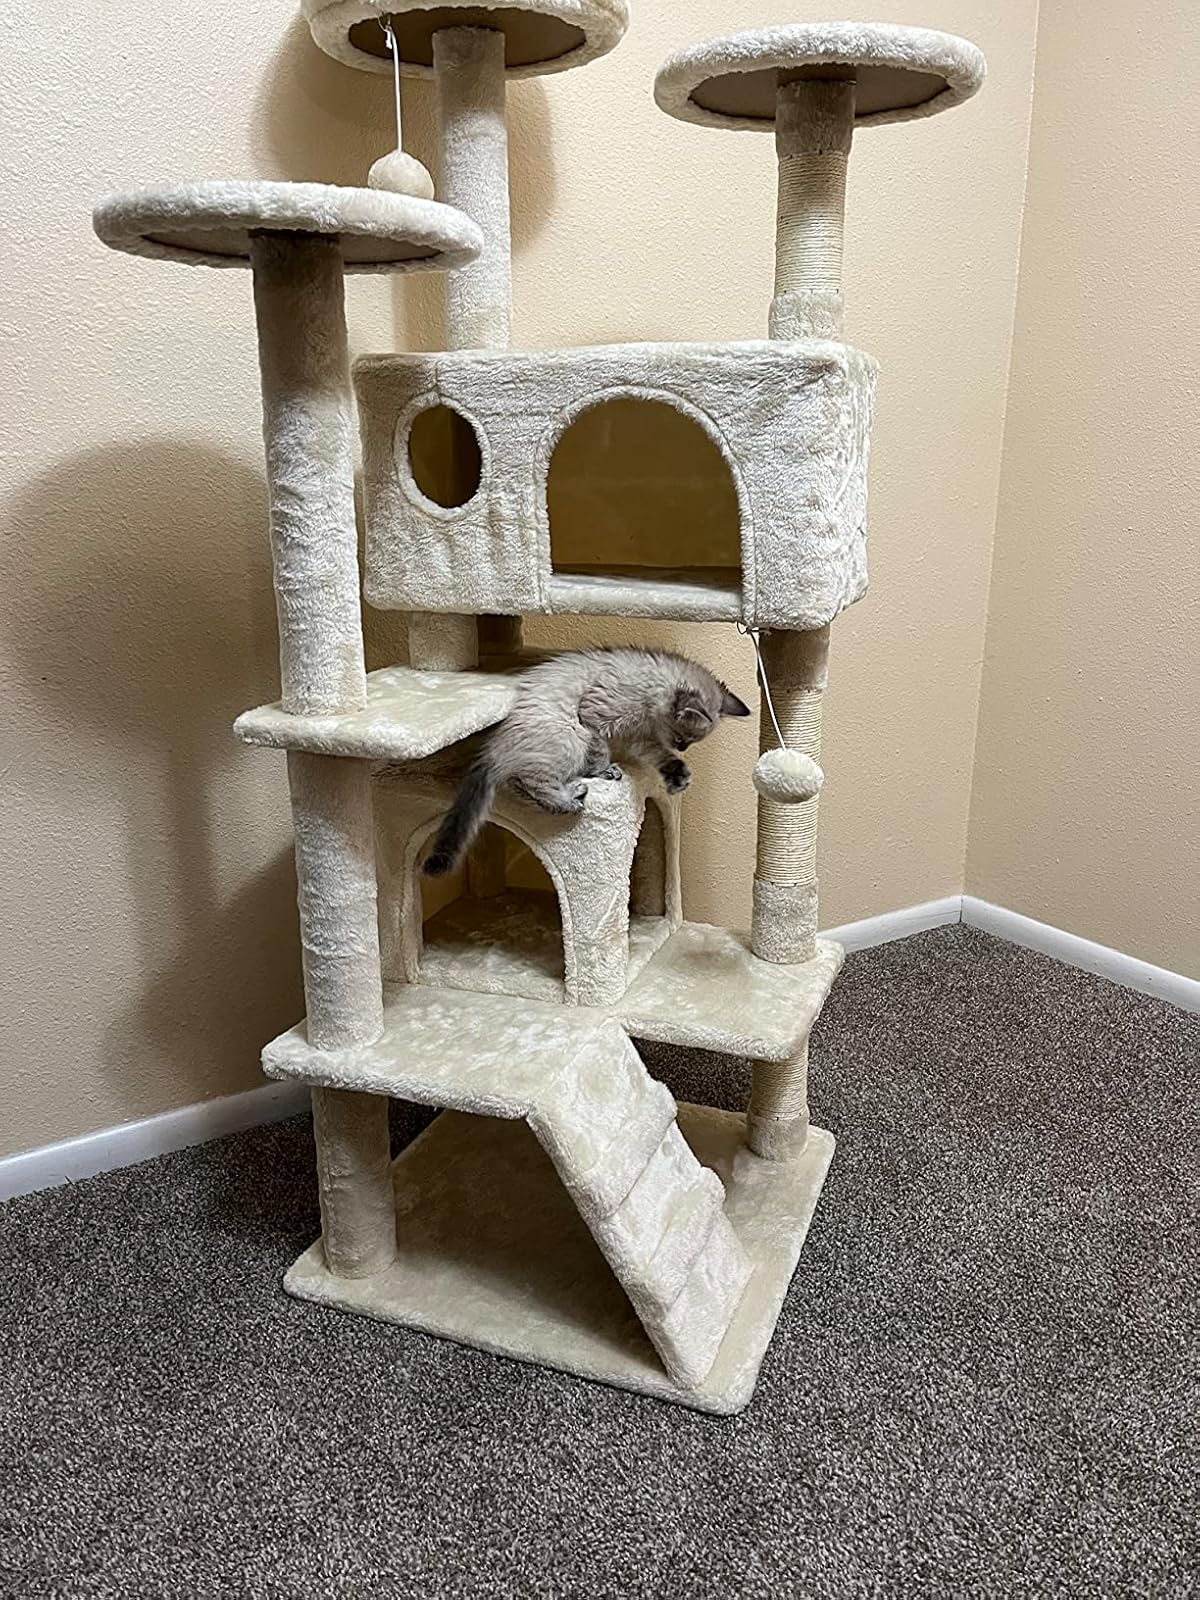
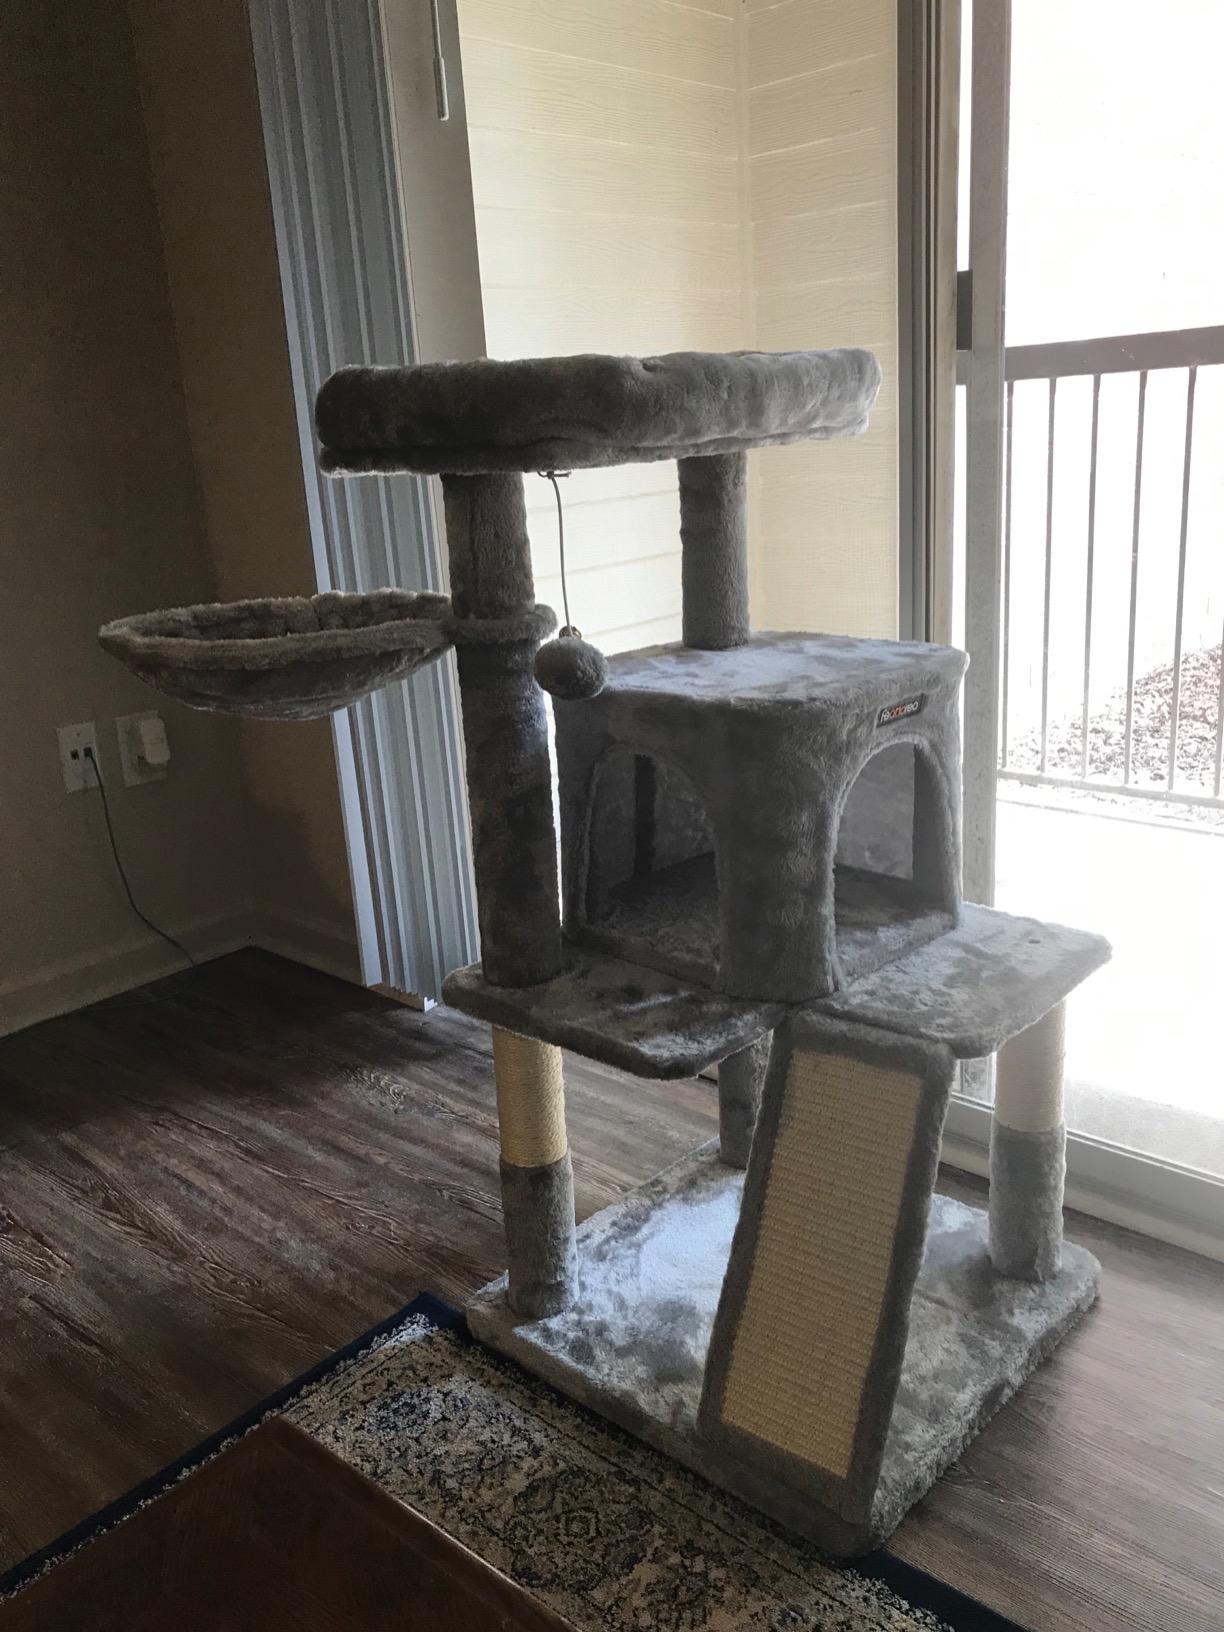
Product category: items_cat tree
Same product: no